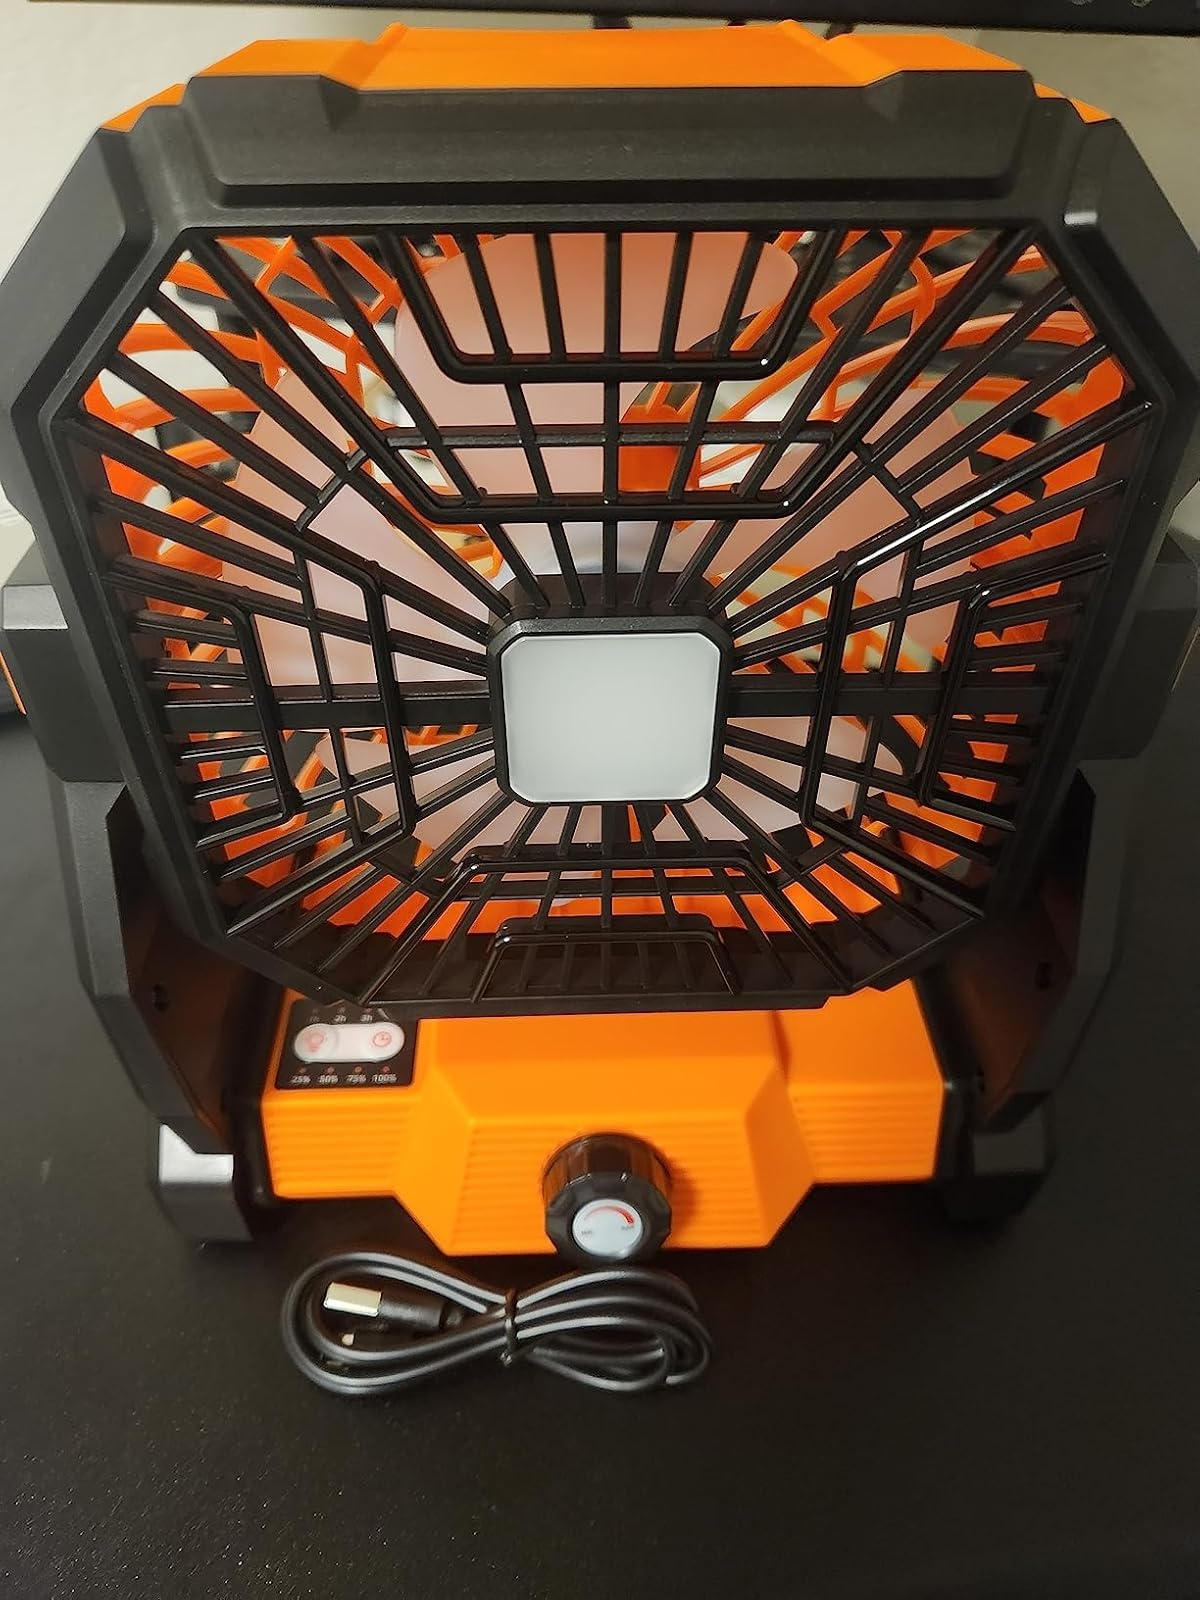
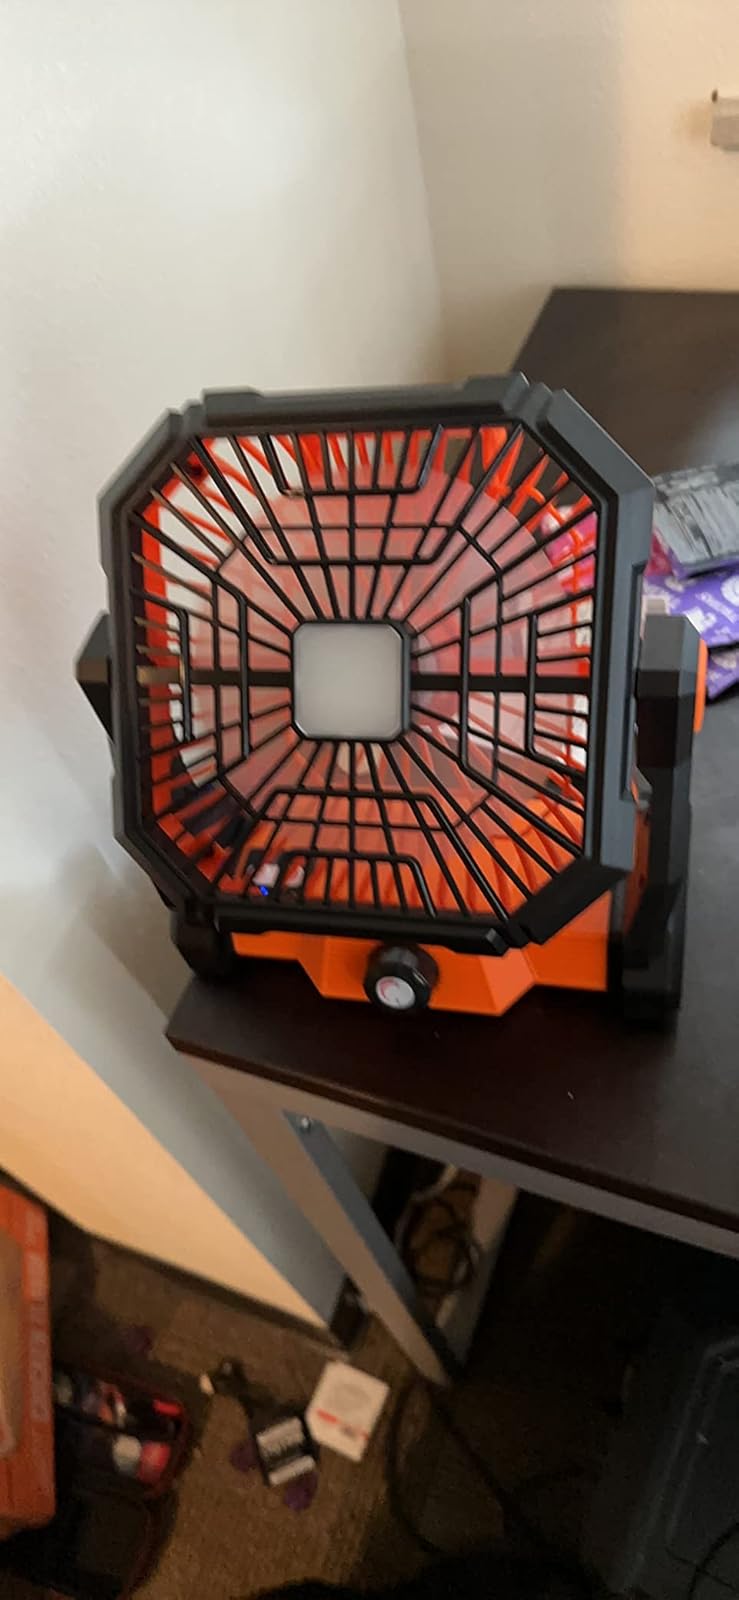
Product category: lantern
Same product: yes